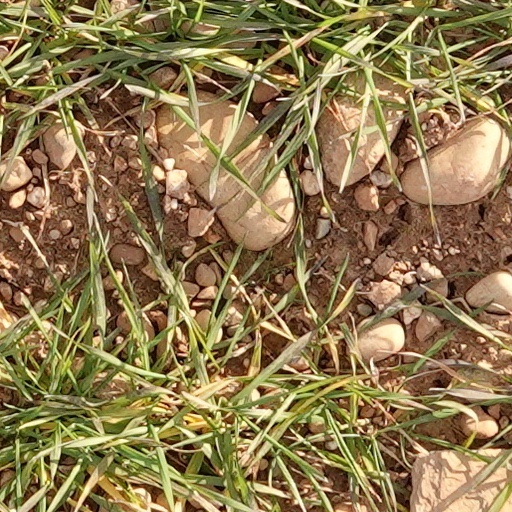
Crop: wheat